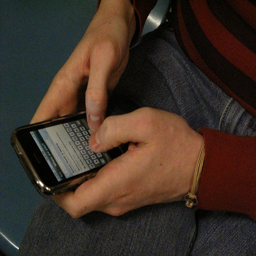
A person holding a cellular phone with both hands and a message and keyboard is on the screen.
The person in the striped shirt is typing on their cell phone.
A person is holding a cell phone and typing.
A person texts on a cell phone they hold in their hands.
Someone is holding their cell phone in their lap.